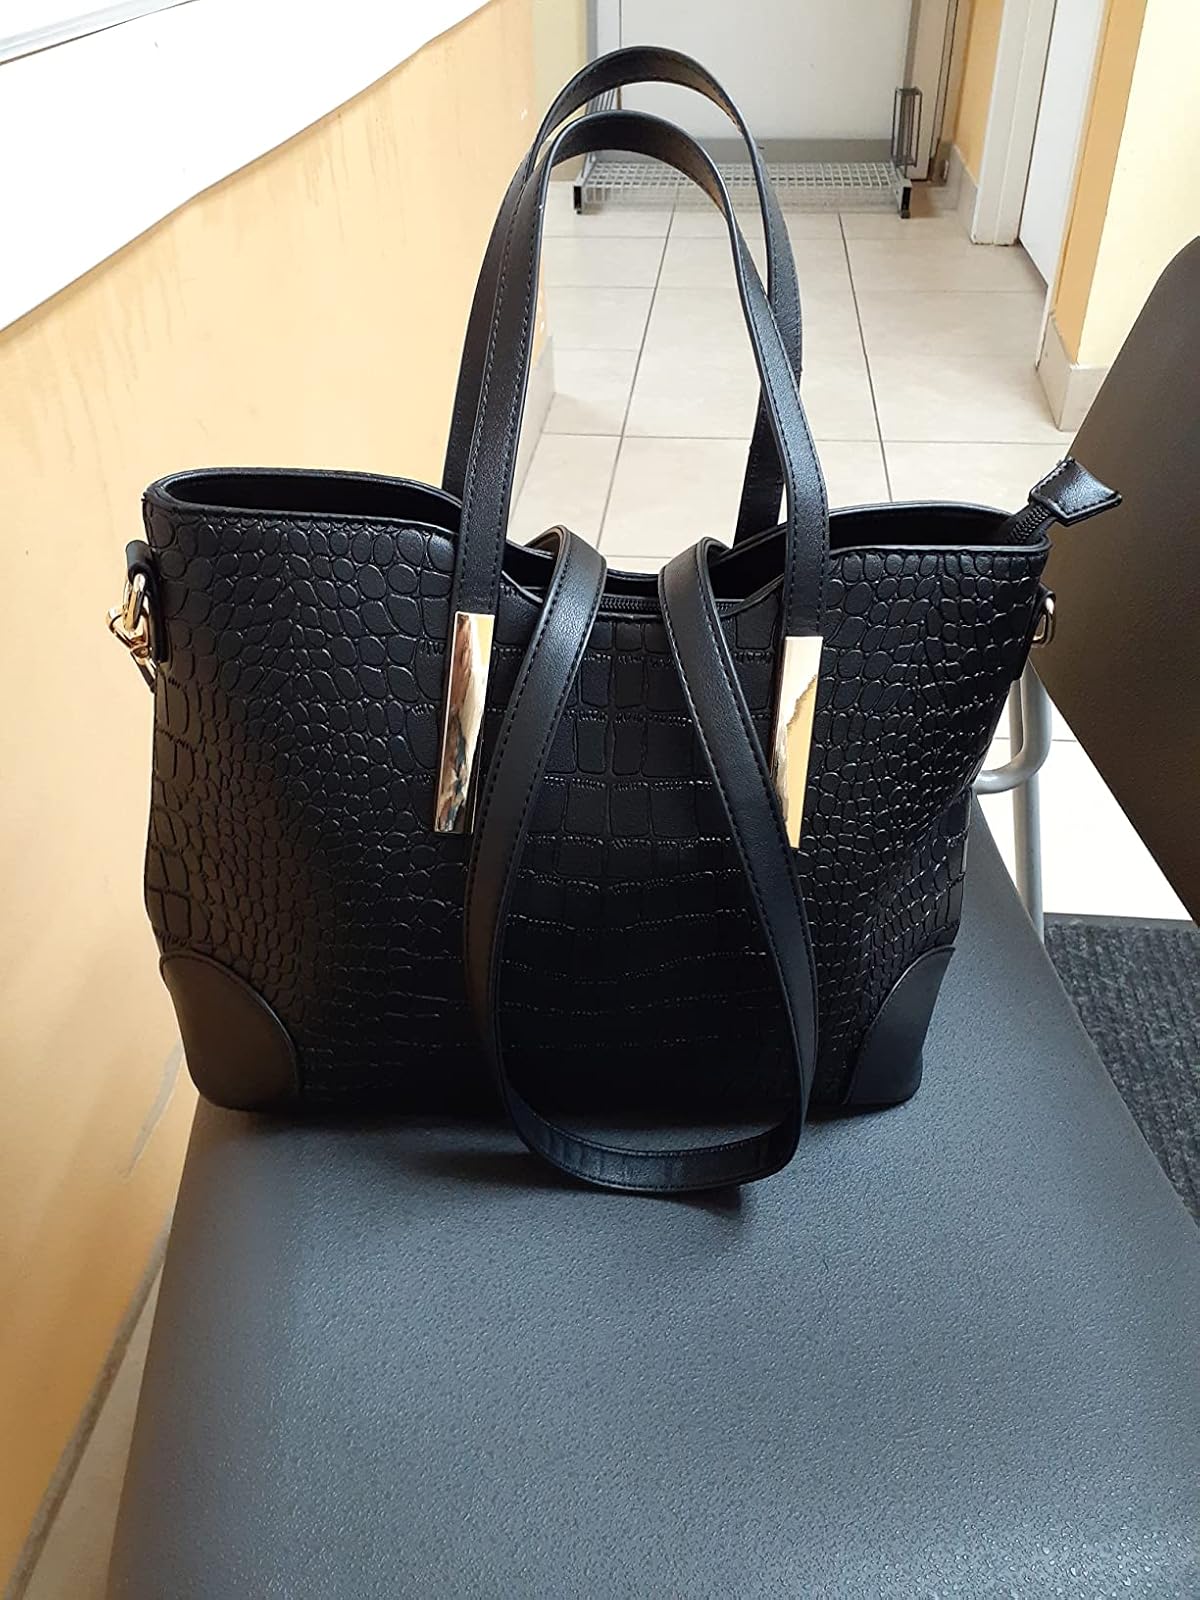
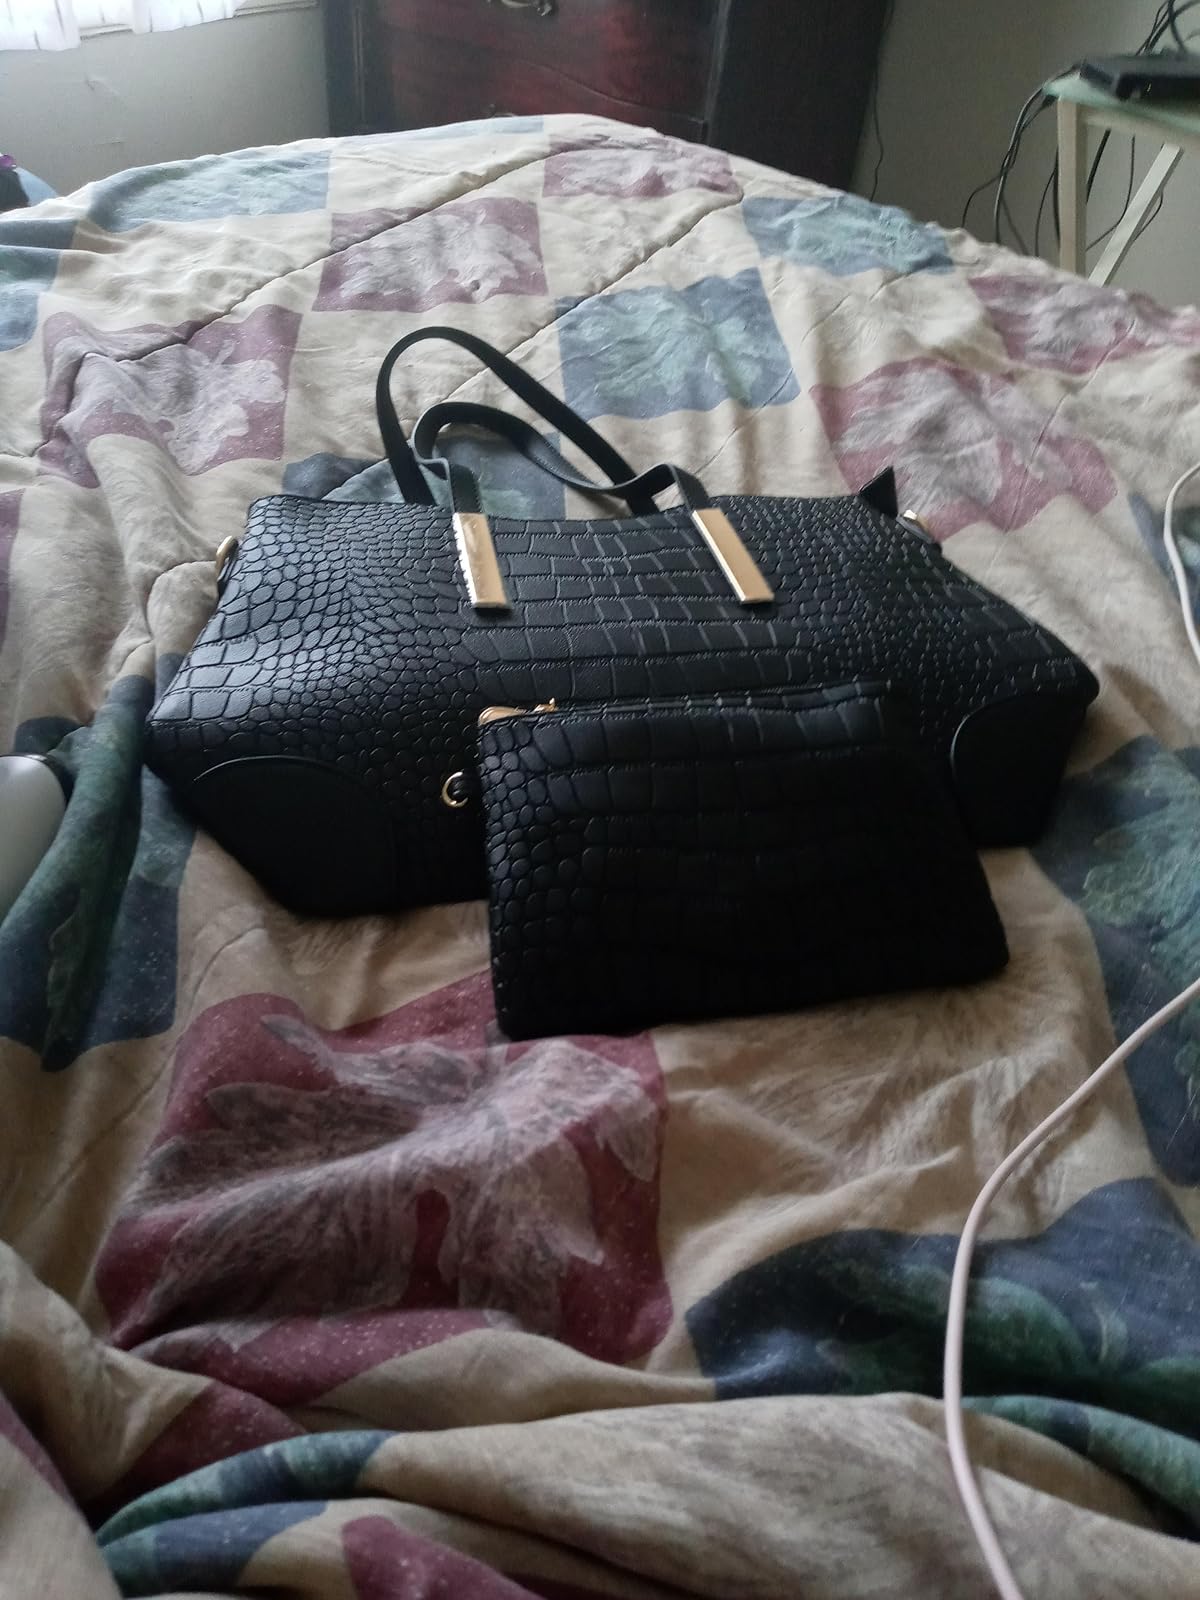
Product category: accessories_handbag
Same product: yes